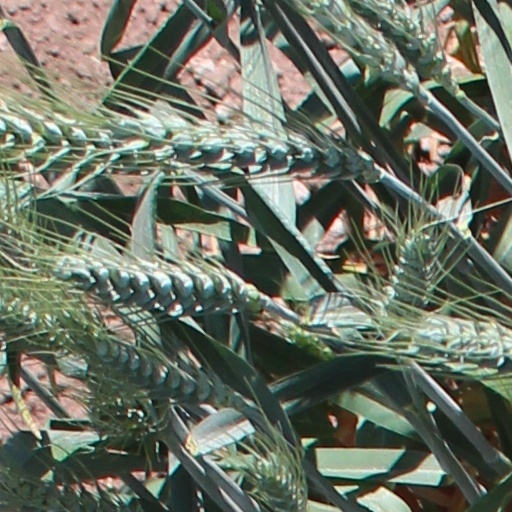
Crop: wheat